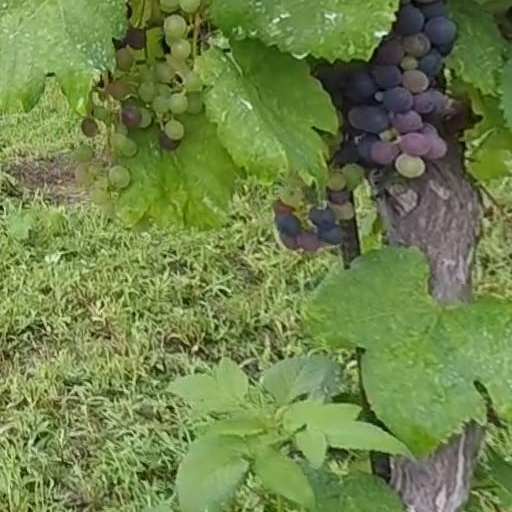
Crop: grape